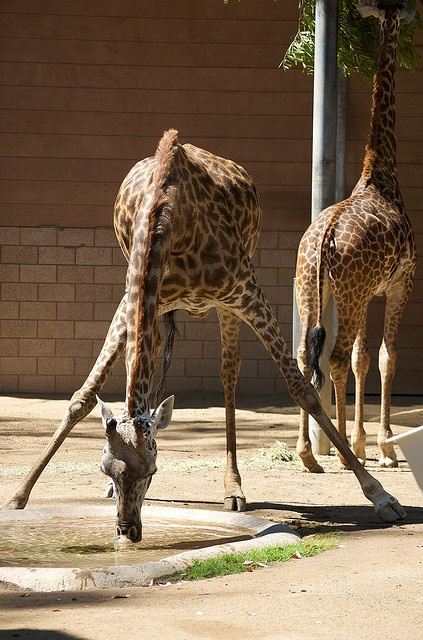
A picture of some animals in the dirt.
A giraffe leaning over to drink water from a pond.
One giraffe drinking water with its front legs spread wide and a giraffe in the background facing the other direction.
Two giraffe one leaning down to drink water.
Giraffe at the zoo leaning down to drink some water